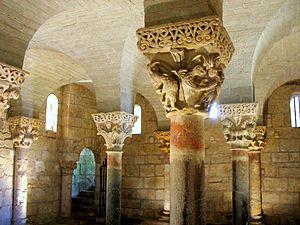
Crypte de St. Girons, Hagetmau (Les Landes, France)
Hagetmau est une commune du sud-ouest de la France, située dans le département des Landes.
Le département français des Landes compte 438 églises pour un total de 331 communes, soit une moyenne de 1,32 église par commune. La commune de Parleboscq, née de la réunion de sept paroisses, compte à elle seule sept églises.
La crypte de Saint-Girons est le dernier vestige de l'ancienne église abbatiale Saint-Girons aujourd'hui disparue. Elle date du début du XIIᵉ siècle et se situe sur la commune d'Hagetmau, dans le département français des Landes. Joyau de l'art roman, elle est classée par les Monuments historiques en 1862.